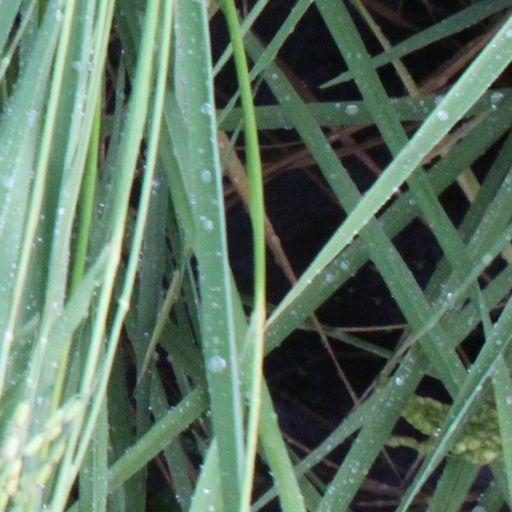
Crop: rice